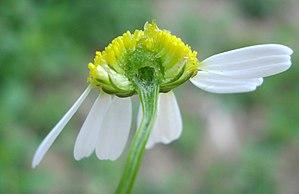
L'inflorescence est la disposition des fleurs sur la tige d’une plante à fleur. Cette disposition, dont le motif s'apparente à une fractale, est souvent caractéristique d’une famille, par exemple le spadice des Aracées, et lui a parfois donné son nom : l'ombelle est l'inflorescence typique des Ombellifères, le capitule celle des Composées.